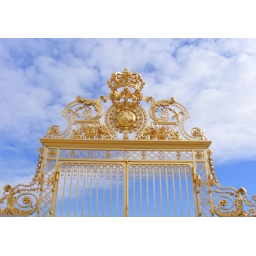
Beautiful against the blue and white sky